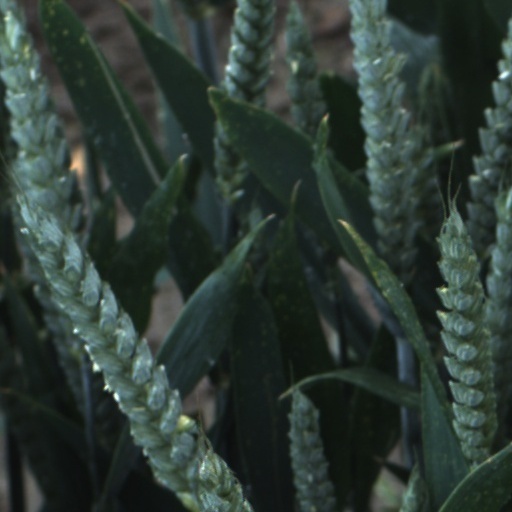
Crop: wheat